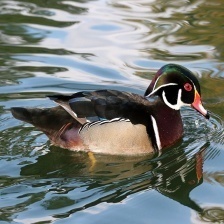
Species: WOOD DUCK
Scientific name: AIX SPONSA
ImageNet parent category: drake